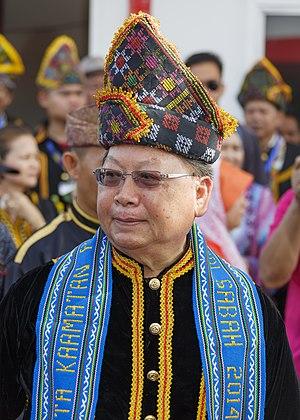
Les élections législatives malaisiennes de 1999 se sont déroulées le 29 novembre 1999.